Flagstaff, Arizona

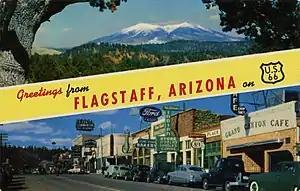
A 1946 postcard of Flagstaff with a U.S. Route 66 insignia to the right

During the Great Depression, Route 66 brought unemployed workers heading to California, known as "auto nomads" in Flagstaff, who became unpopular as they could not afford to buy gas or food, financially damaging the city by taxing its resources and not contributing to the economy. Flagstaff had also been highlighted on the map by Clyde Tombaugh's 1930 discovery of Pluto from the Lowell Observatory. However, the importance of Route 66 to cross-country travel, and thus to Arizona's interests on a national level, did mean that it received a large share of state funding through the Depression, with highway maintenance and unemployment acts providing over $1 million of funding in May 1933. In 1935, many residents had enough disposable income to remodel their homes or build new ones.